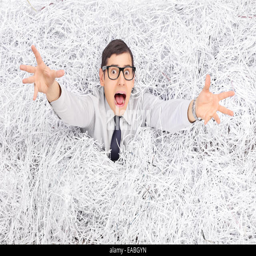
terrified young man drowning in a pile of shredded paper